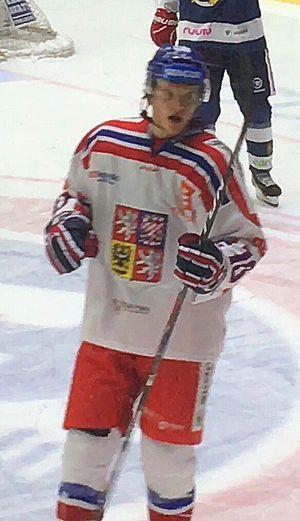
David Kämpf est un joueur professionnel tchèque de hockey sur glace. Il évolue au poste de centre.